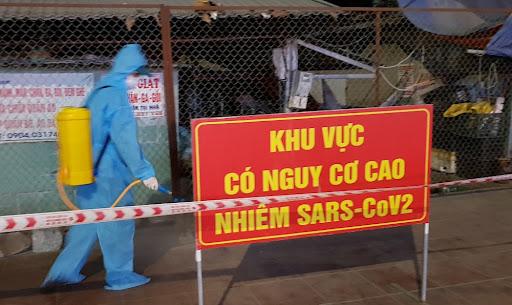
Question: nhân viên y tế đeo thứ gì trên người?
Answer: đeo một bình phun khử khuẩn